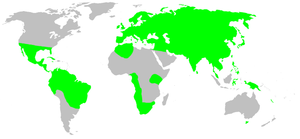
Les Mysmenidae sont une famille d'araignées aranéomorphes.